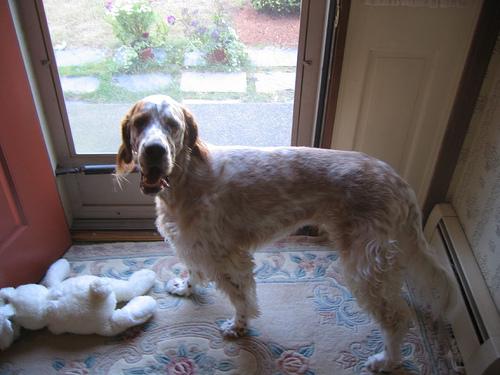
Breed: english setter